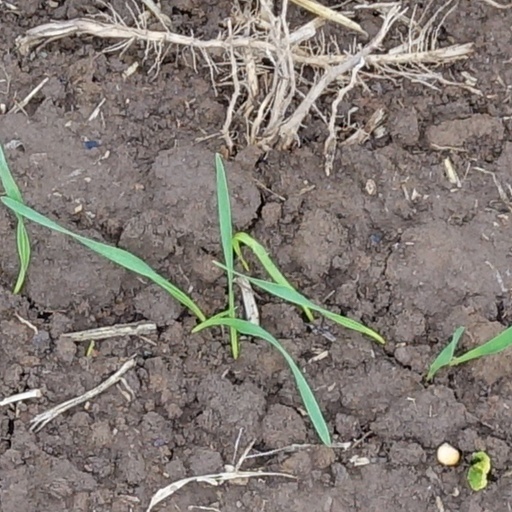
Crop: wheat